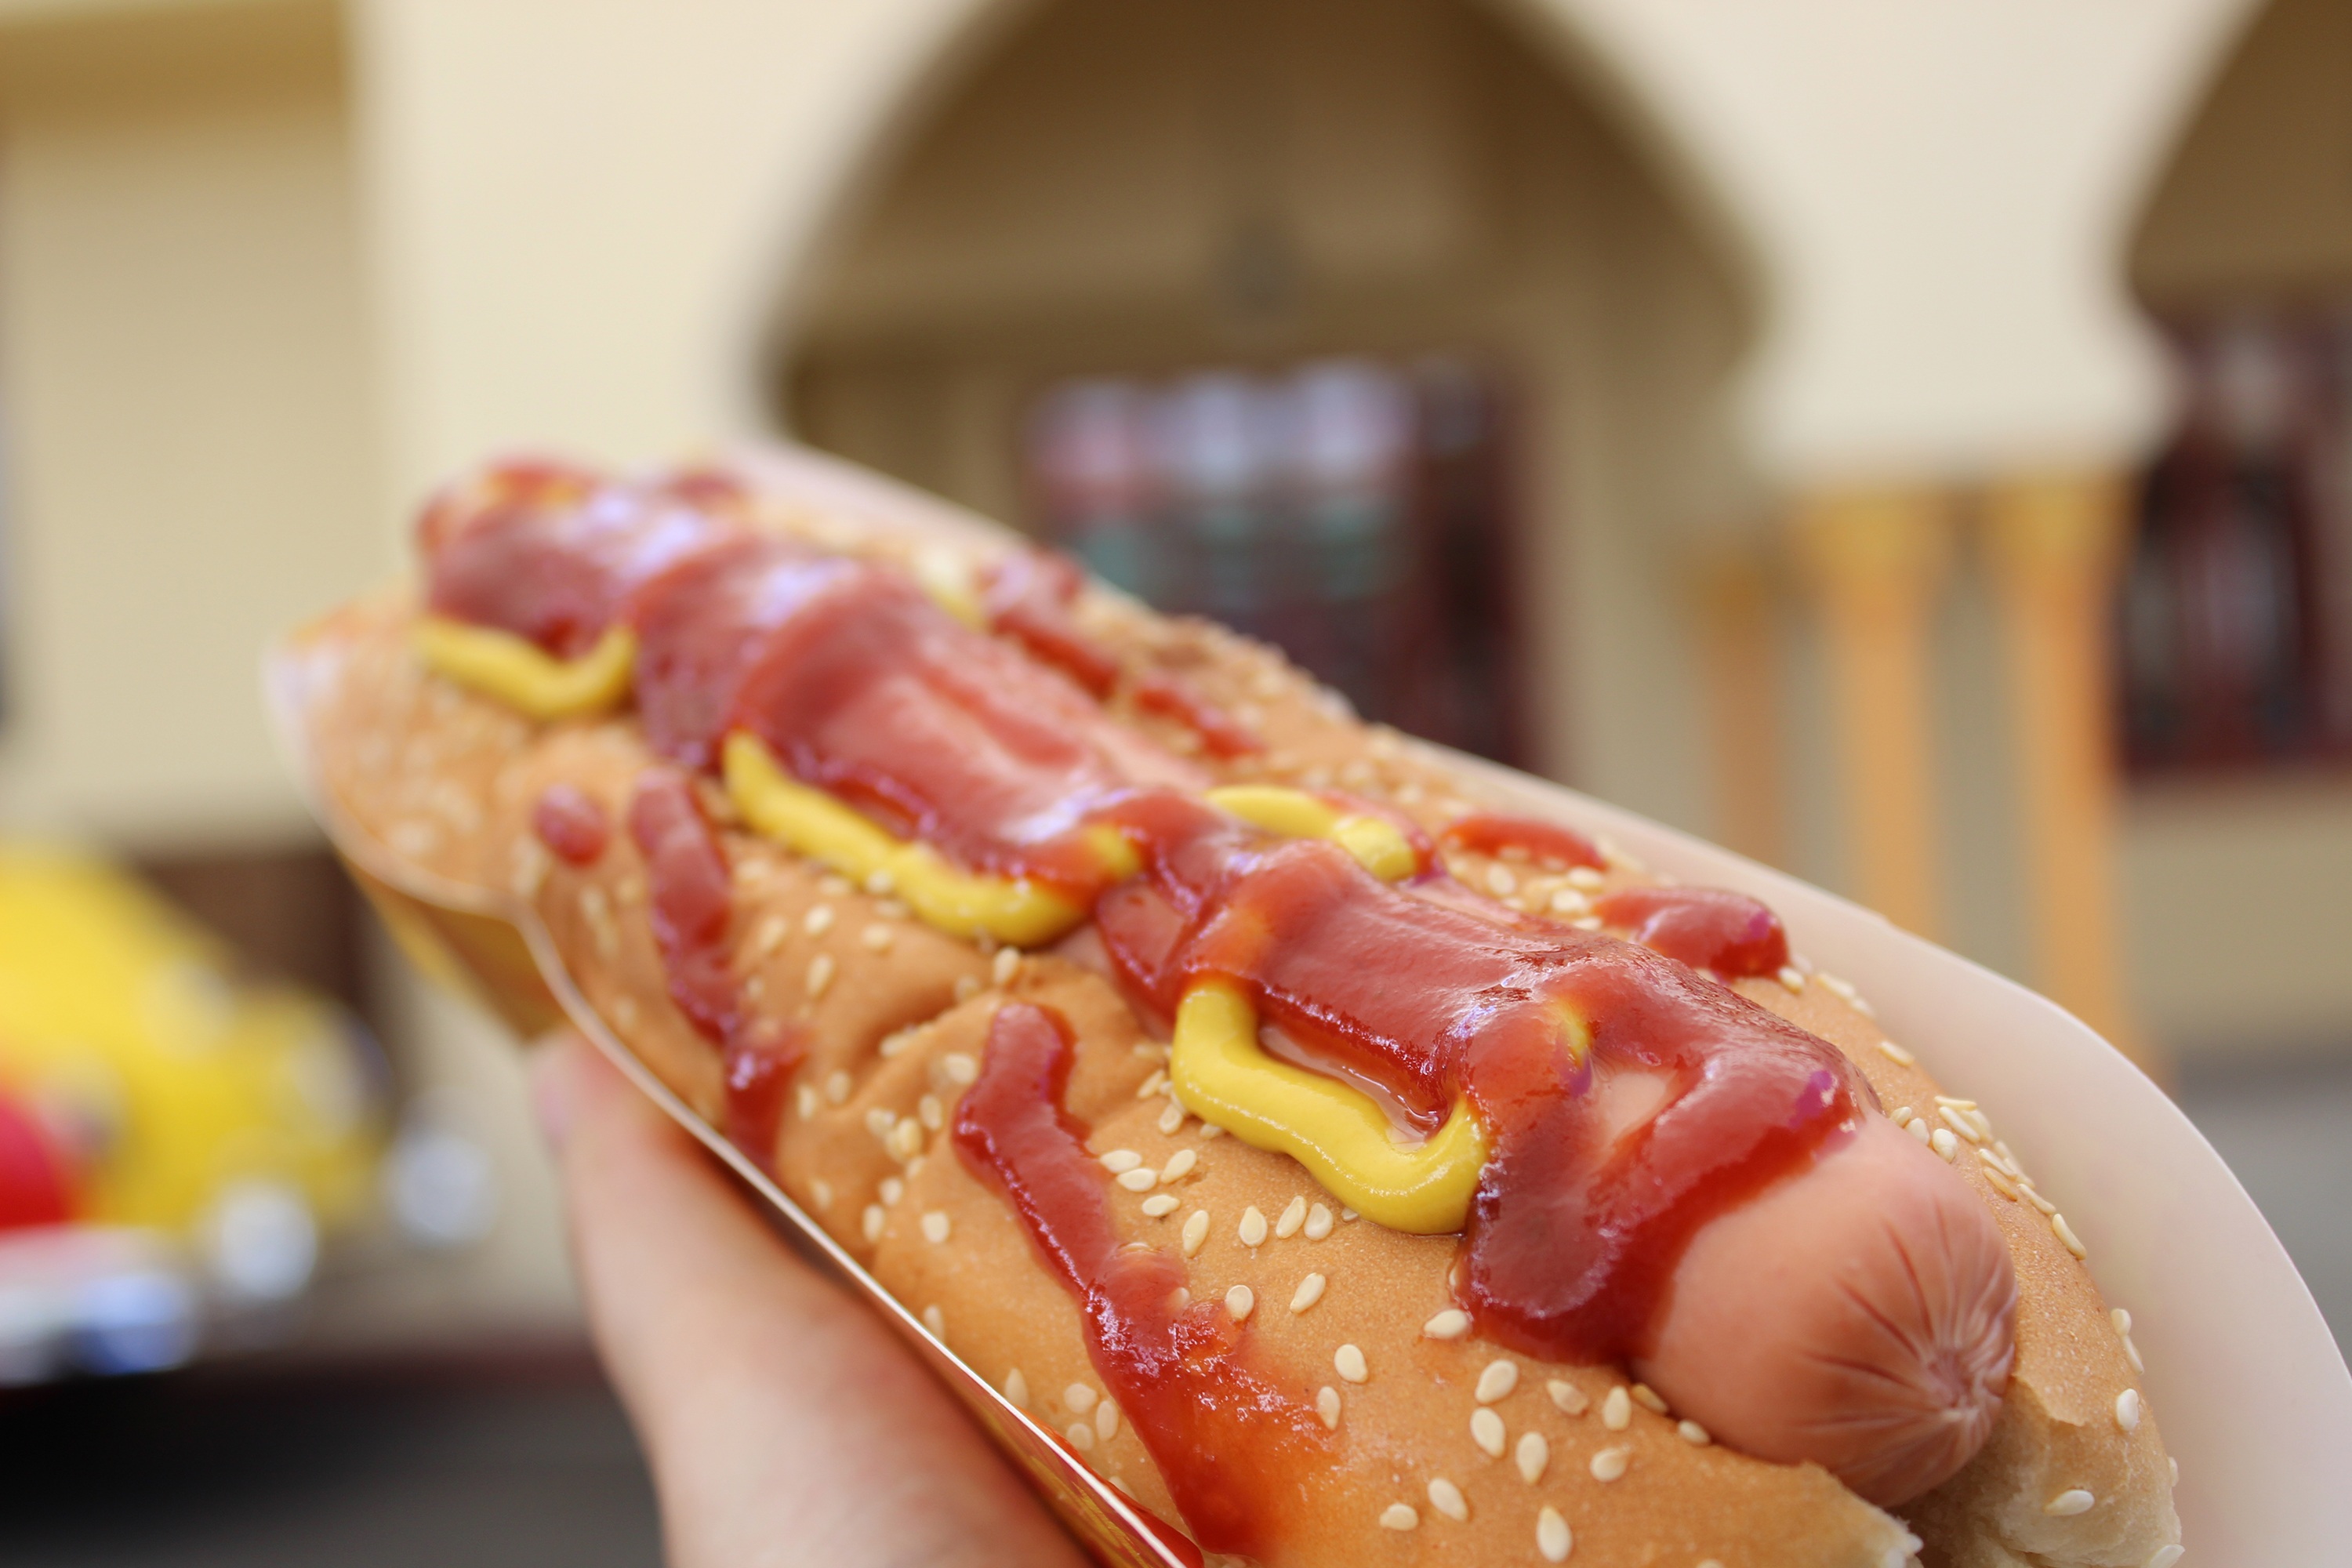
dish, meal, food, breakfast, gourmet, meat, cuisine, sausage, hot dog, tomato sauce, salt cured meat